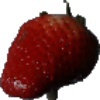
Label: Strawberry 1